The Aviator (2004 film)

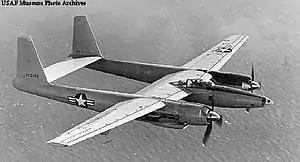
The second XF-11, which was equipped with conventional propellers

Hughes XF-11, a photographic reconnaissance plane—a twin-engine, twin-boom, fast, high-flying aircraft designed during World War II (WWII) to fly faster and higher than enemy fighters. It was originally commissioned by the U.S. government in a contract with Hughes Aircraft, but the war ended while the aircraft was still in development. The first prototype was equipped with troublesome contra-rotating propellers which failed while Hughes was piloting it on its maiden flight; he did not react properly to the propeller failure and was critically injured in the ensuing crash in Beverly Hills, as depicted in the film. A second prototype equipped with conventional single propellers later flew successfully, but the military had chosen other aircraft for its purpose, and it was scrapped. As the movie shows, Hughes was subsequently accused of duping the military and failing to deliver, leading to a congressional investigation. Models replicated the plane for the movie.